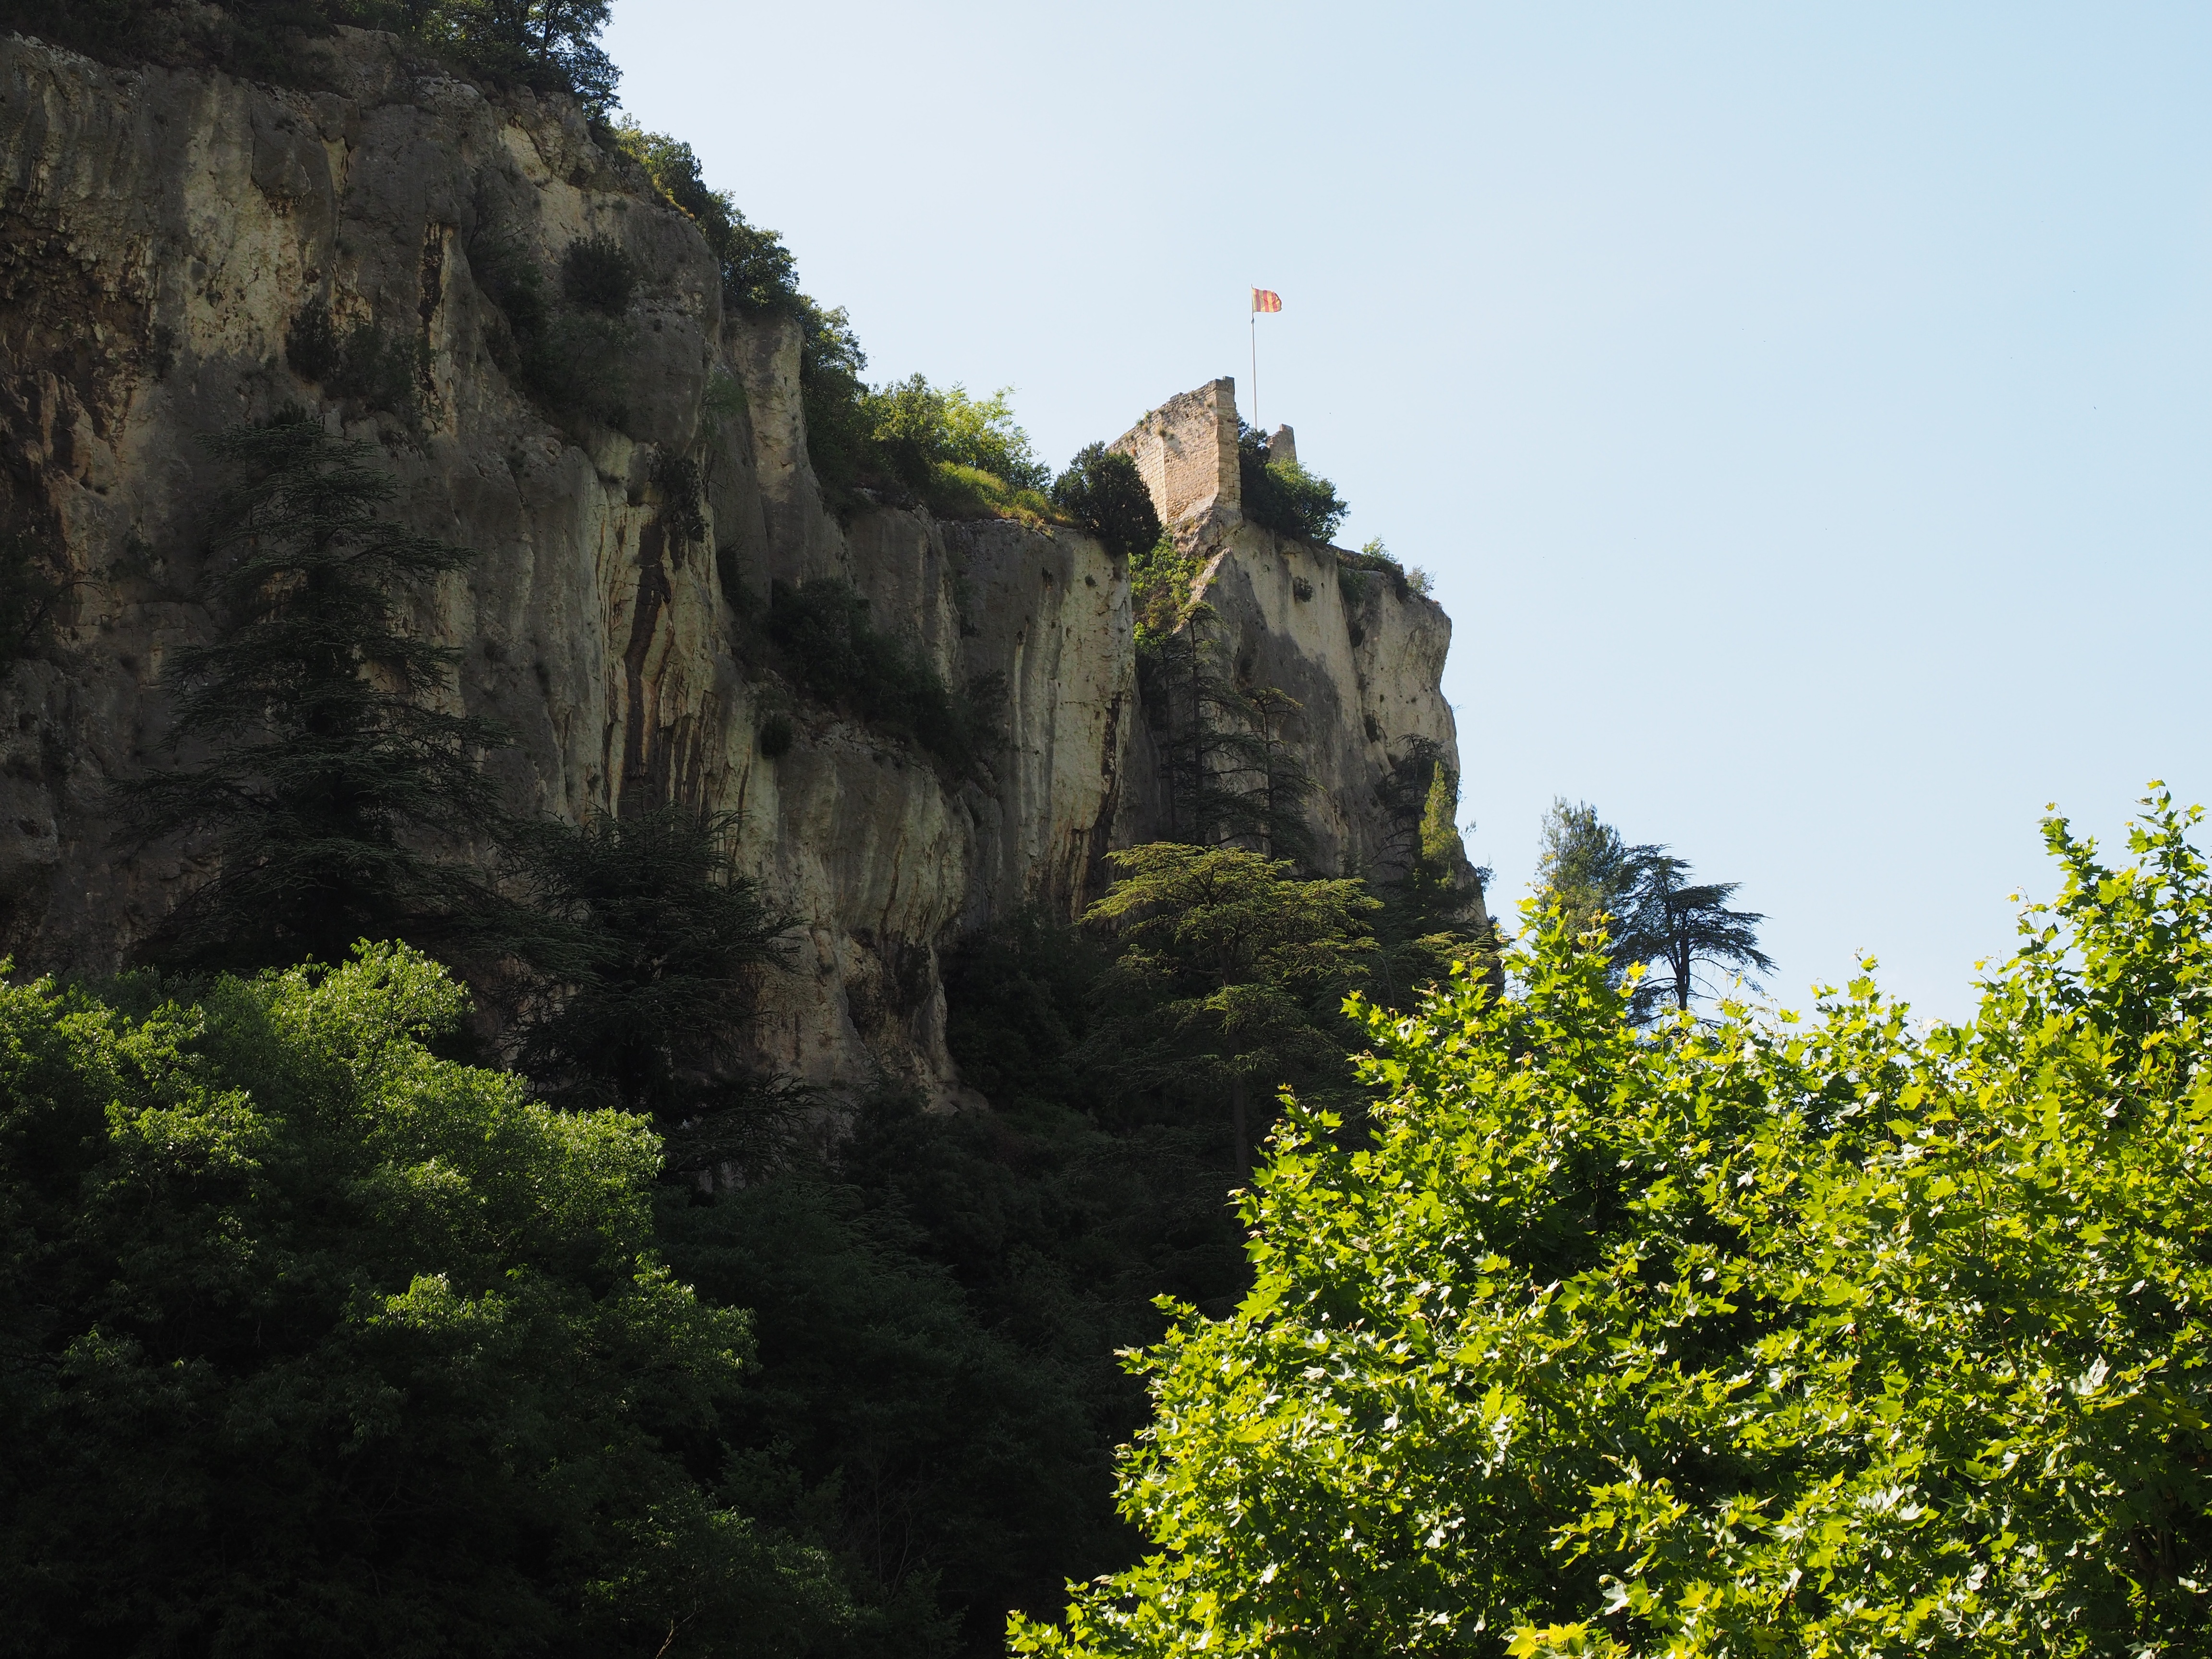
tree, nature, rock, mountain, hill, cliff, france, green, jungle, castle, gorge, ruin, terrain, provence, burgruine, fontaine de vaucluse, ruin of philippe de cabassolle, castle of philippe de cabassolle